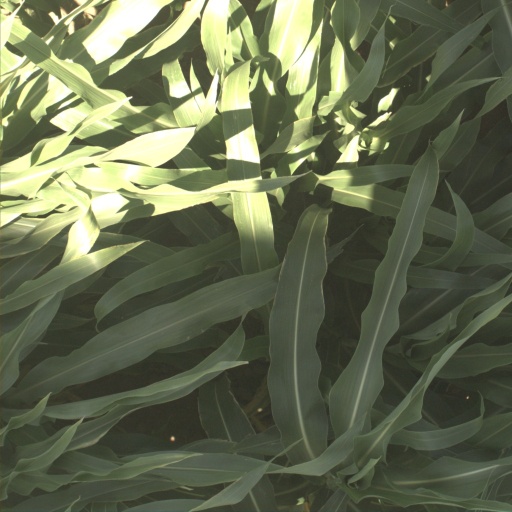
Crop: sorghum